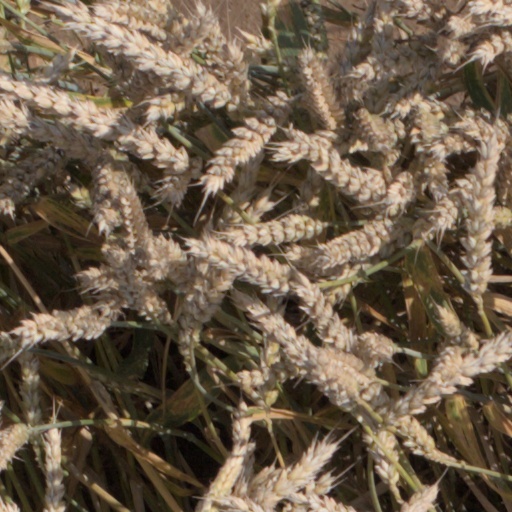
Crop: wheat